Sverdrup's Fram expedition

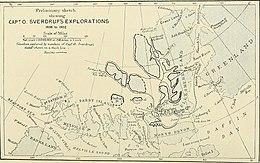
A tentative map of Sverdrup's explorations. "The National geographic magazine" (1902)

Of the participants of the previous expedition to the Arctic, Captain Sverdrup took only the harpooner P. Henriksen with him. Of the 16 members of the expedition, 11 were professional seamen from the merchant or military navy. Two were not Norwegian: they were scientists — the Danish zoologist Bai and the Swedish botanist Simmons. According to I. P. Magidovich, Swedrup managed to create "a remarkably well-coordinated research team, the like of which was unknown in the history of the exploration of the Western Arctic".